Philippe Remacle

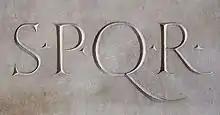
S.P.Q.R., designed for Philippe Remacle

Philippe Remacle's website is primarily a database of Latin and Greek texts. But it also includes ancient authors writing in Armenian, Chaldean and Syriac, as well as ancient texts by Italian, Iberian, Arabic, Persian and Balkan authors.